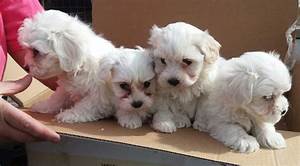
Label: dog